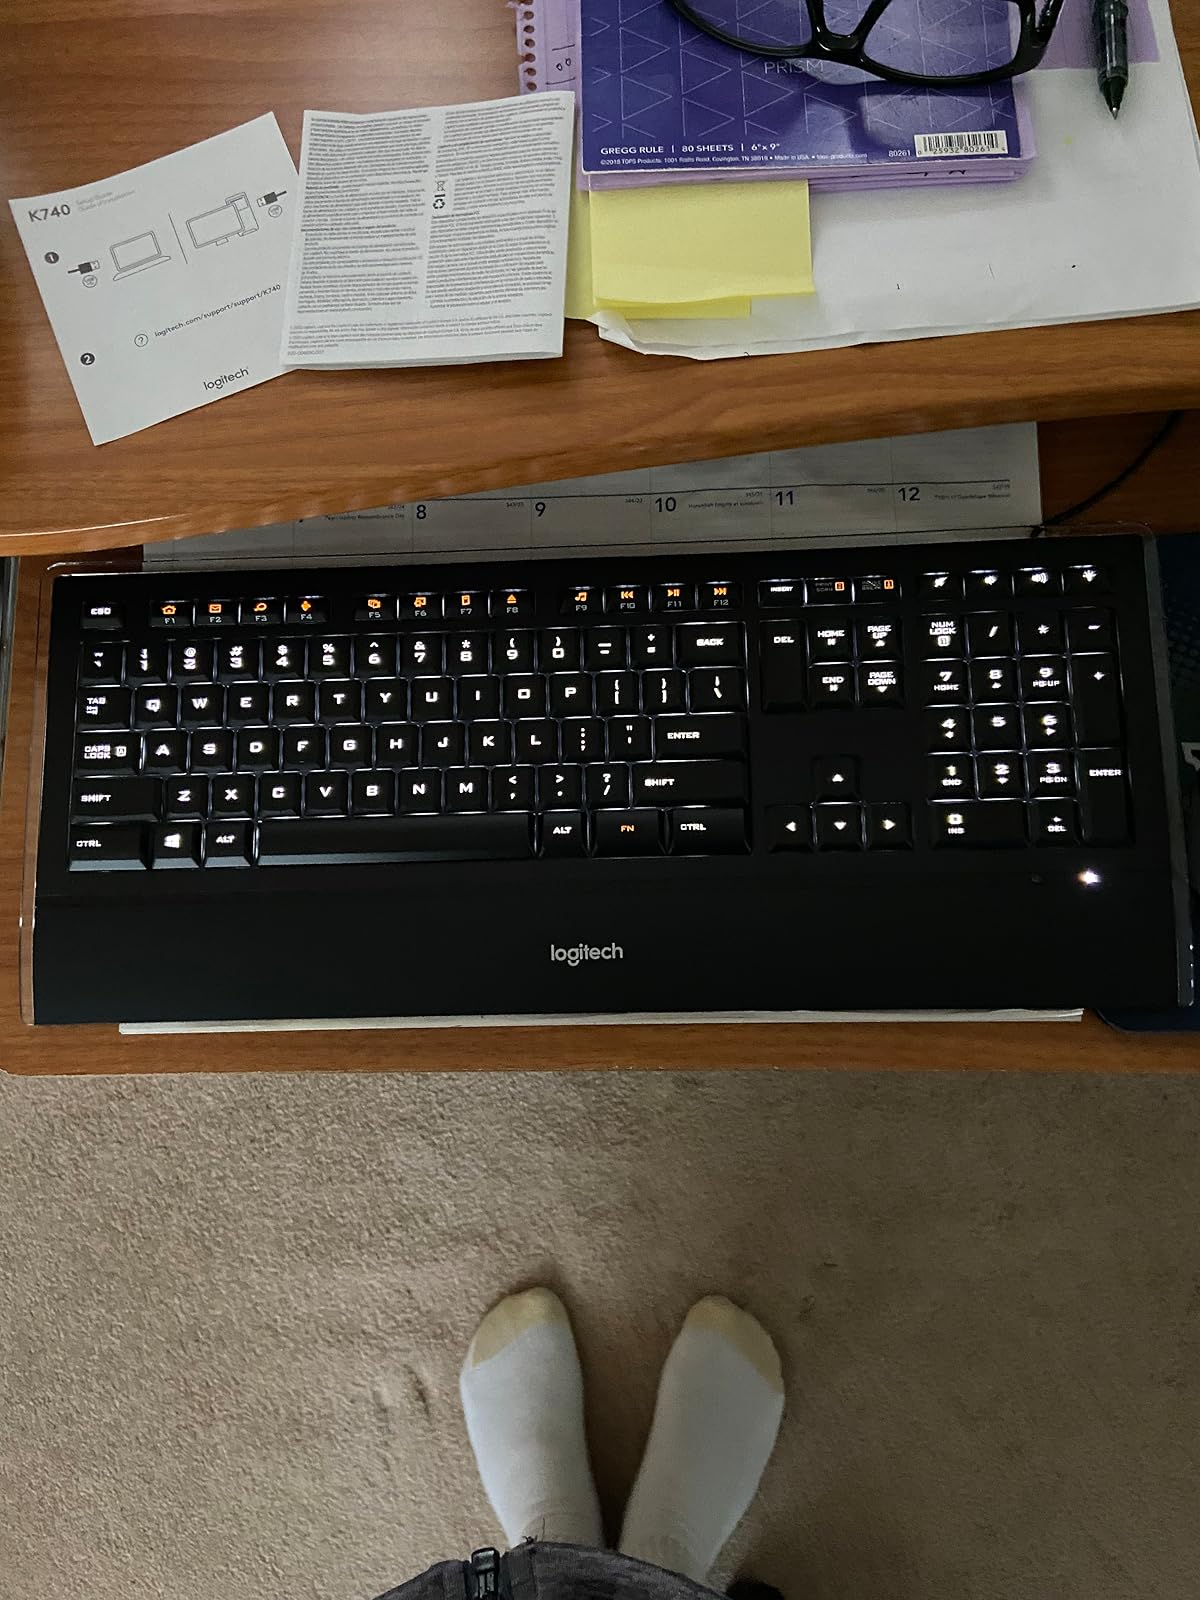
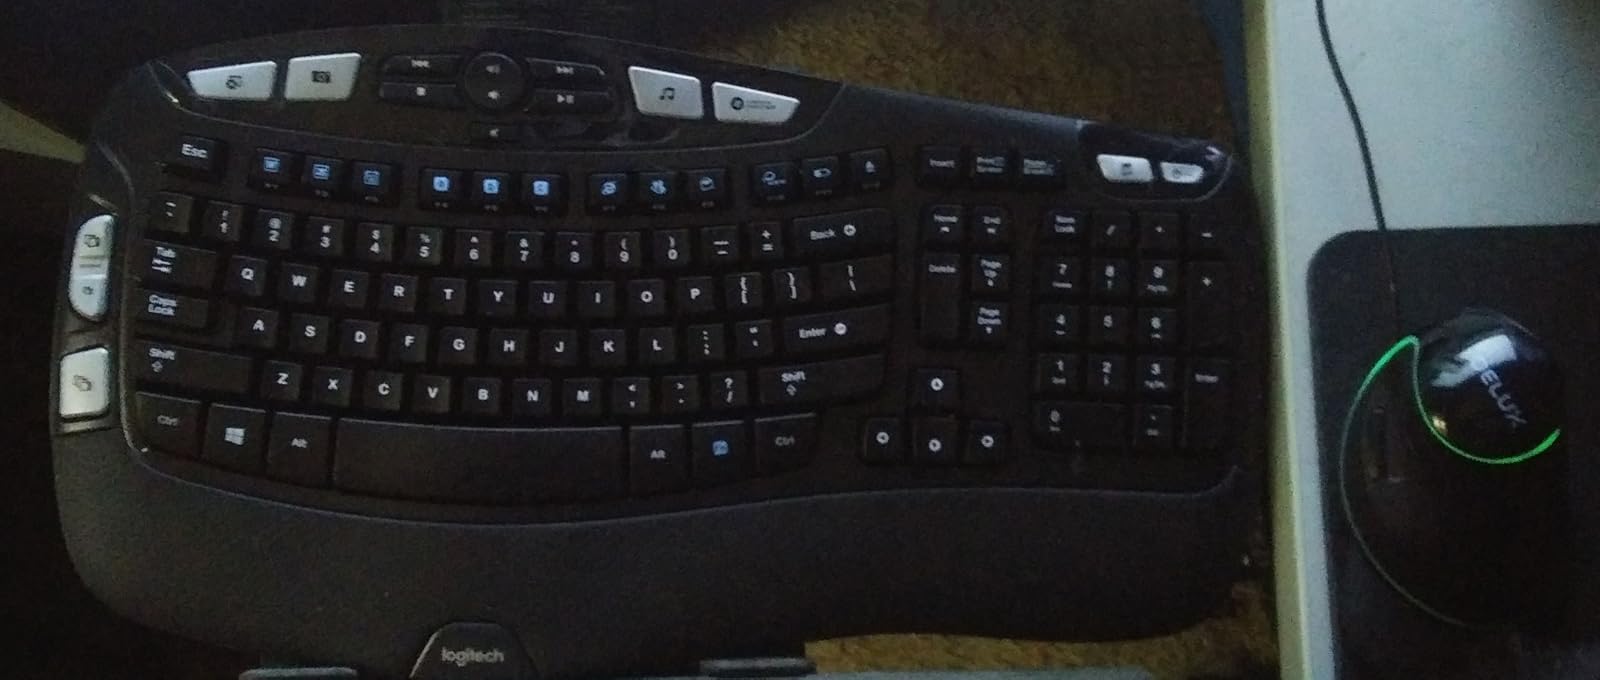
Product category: keyboard
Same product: no